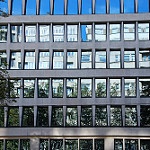
Label: buildings